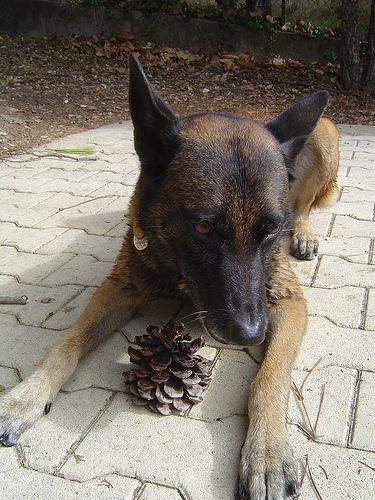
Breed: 233-n000071-malinois